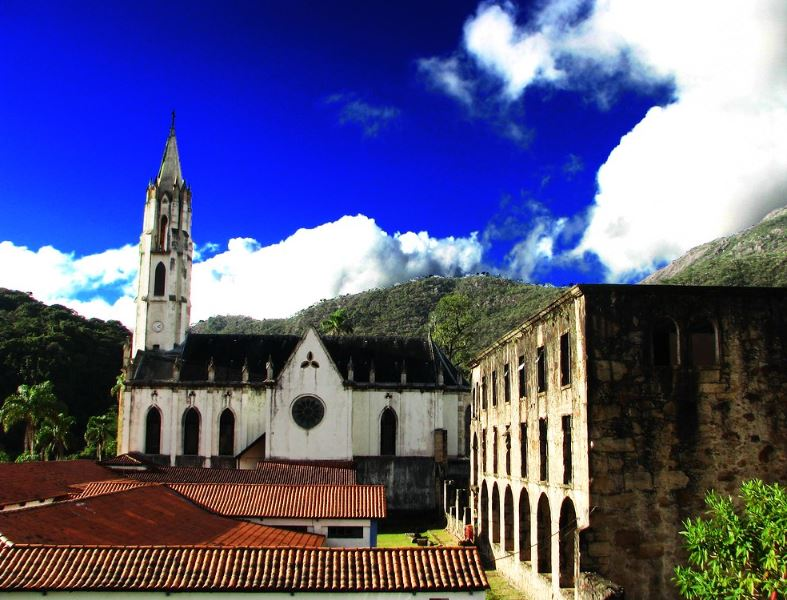
Fire: no
Smoke: no